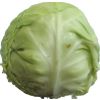
Label: white_cabbage